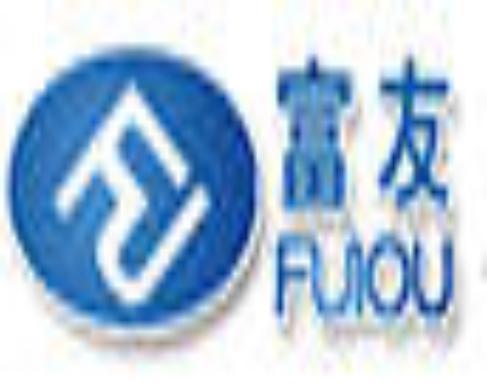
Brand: fuyou
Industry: Electronic